Politics of Minnesota

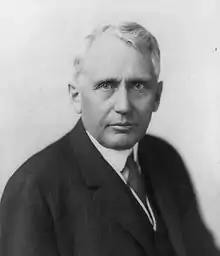

Frank B. Kellogg (December 22, 1856 – December 21, 1937) was elected as a Republican to the United States Senate from Minnesota in 1916 and served from March 4, 1917, to March 3, 1923. He was a delegate to the Fifth International Conference of American States at Santiago, Chile in 1923, and served as Ambassador Extraordinary and Plenipotentiary to the United Kingdom from 1923 to 1925. He was United States Secretary of State in the Cabinet of President Calvin Coolidge 1925–1929. In 1928, he was awarded the Freedom of the City in Dublin, Ireland and in 1929 the government of France made him a member of the Legion of Honor. As Secretary of State, he coauthored the Kellogg-Briand Pact, signed in 1928. Proposed by its other namesake, French foreign minister Aristide Briand, the treaty intended to provide for "the renunciation of war as an instrument of national policy". He was awarded the 1929 Nobel Peace Prize in recognition. He was associate judge of the Permanent Court of International Justice from 1930 to 1935.